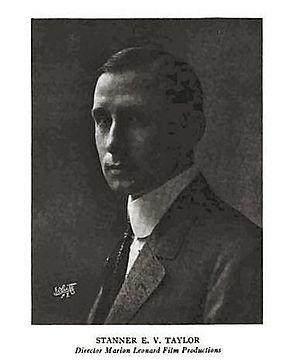
Stanner E. V. Taylor est un réalisateur et scénariste américain né en 1877 et ayant exercé durant la période du muet. Il est mort en 1948.